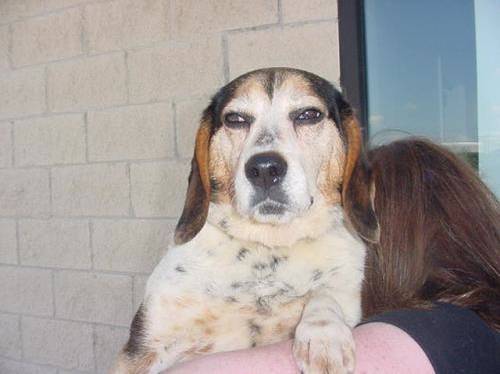
Label: dog